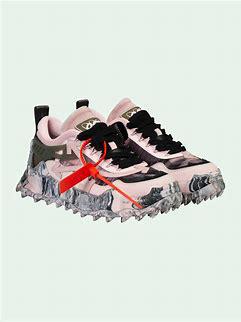
Brand: Off-White
Model: Off Odsy 1000